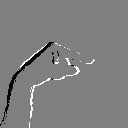
ASL letter: g